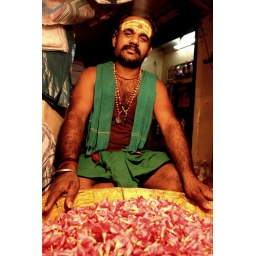
Taken during the CWC photowalk in the Koyembedu flower market